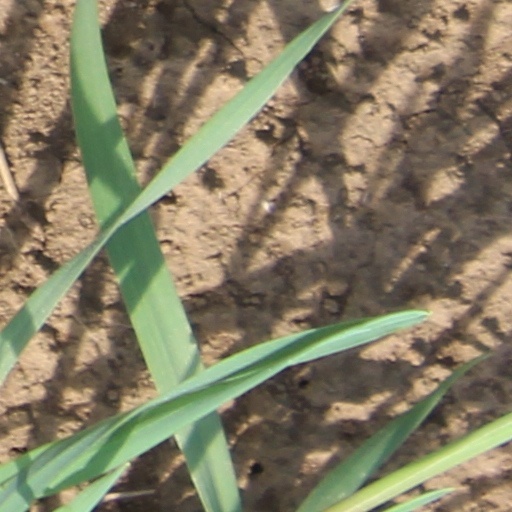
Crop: wheat